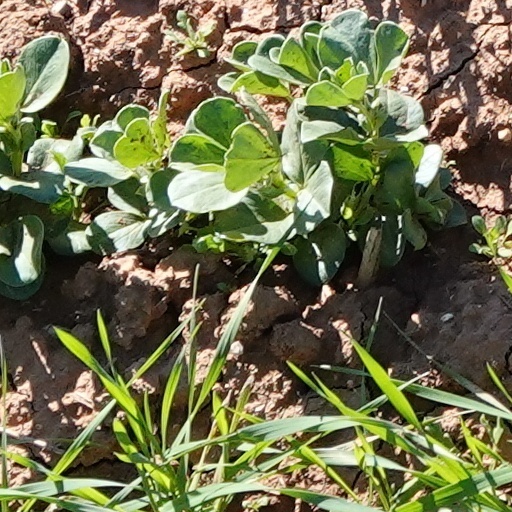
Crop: wheat